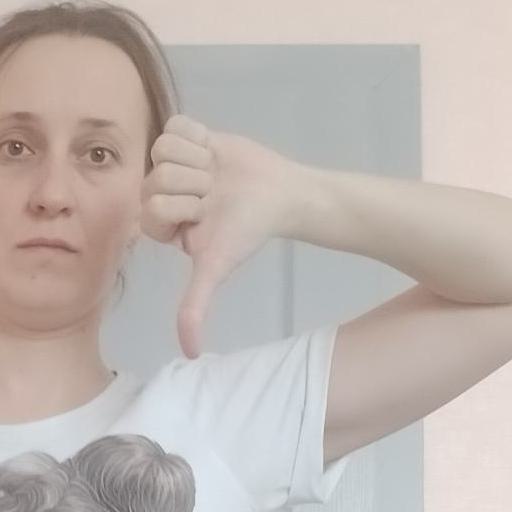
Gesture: dislike